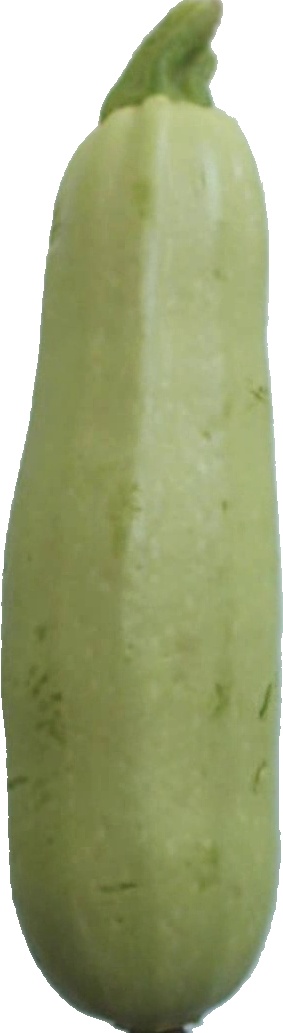
Label: zucchini_1